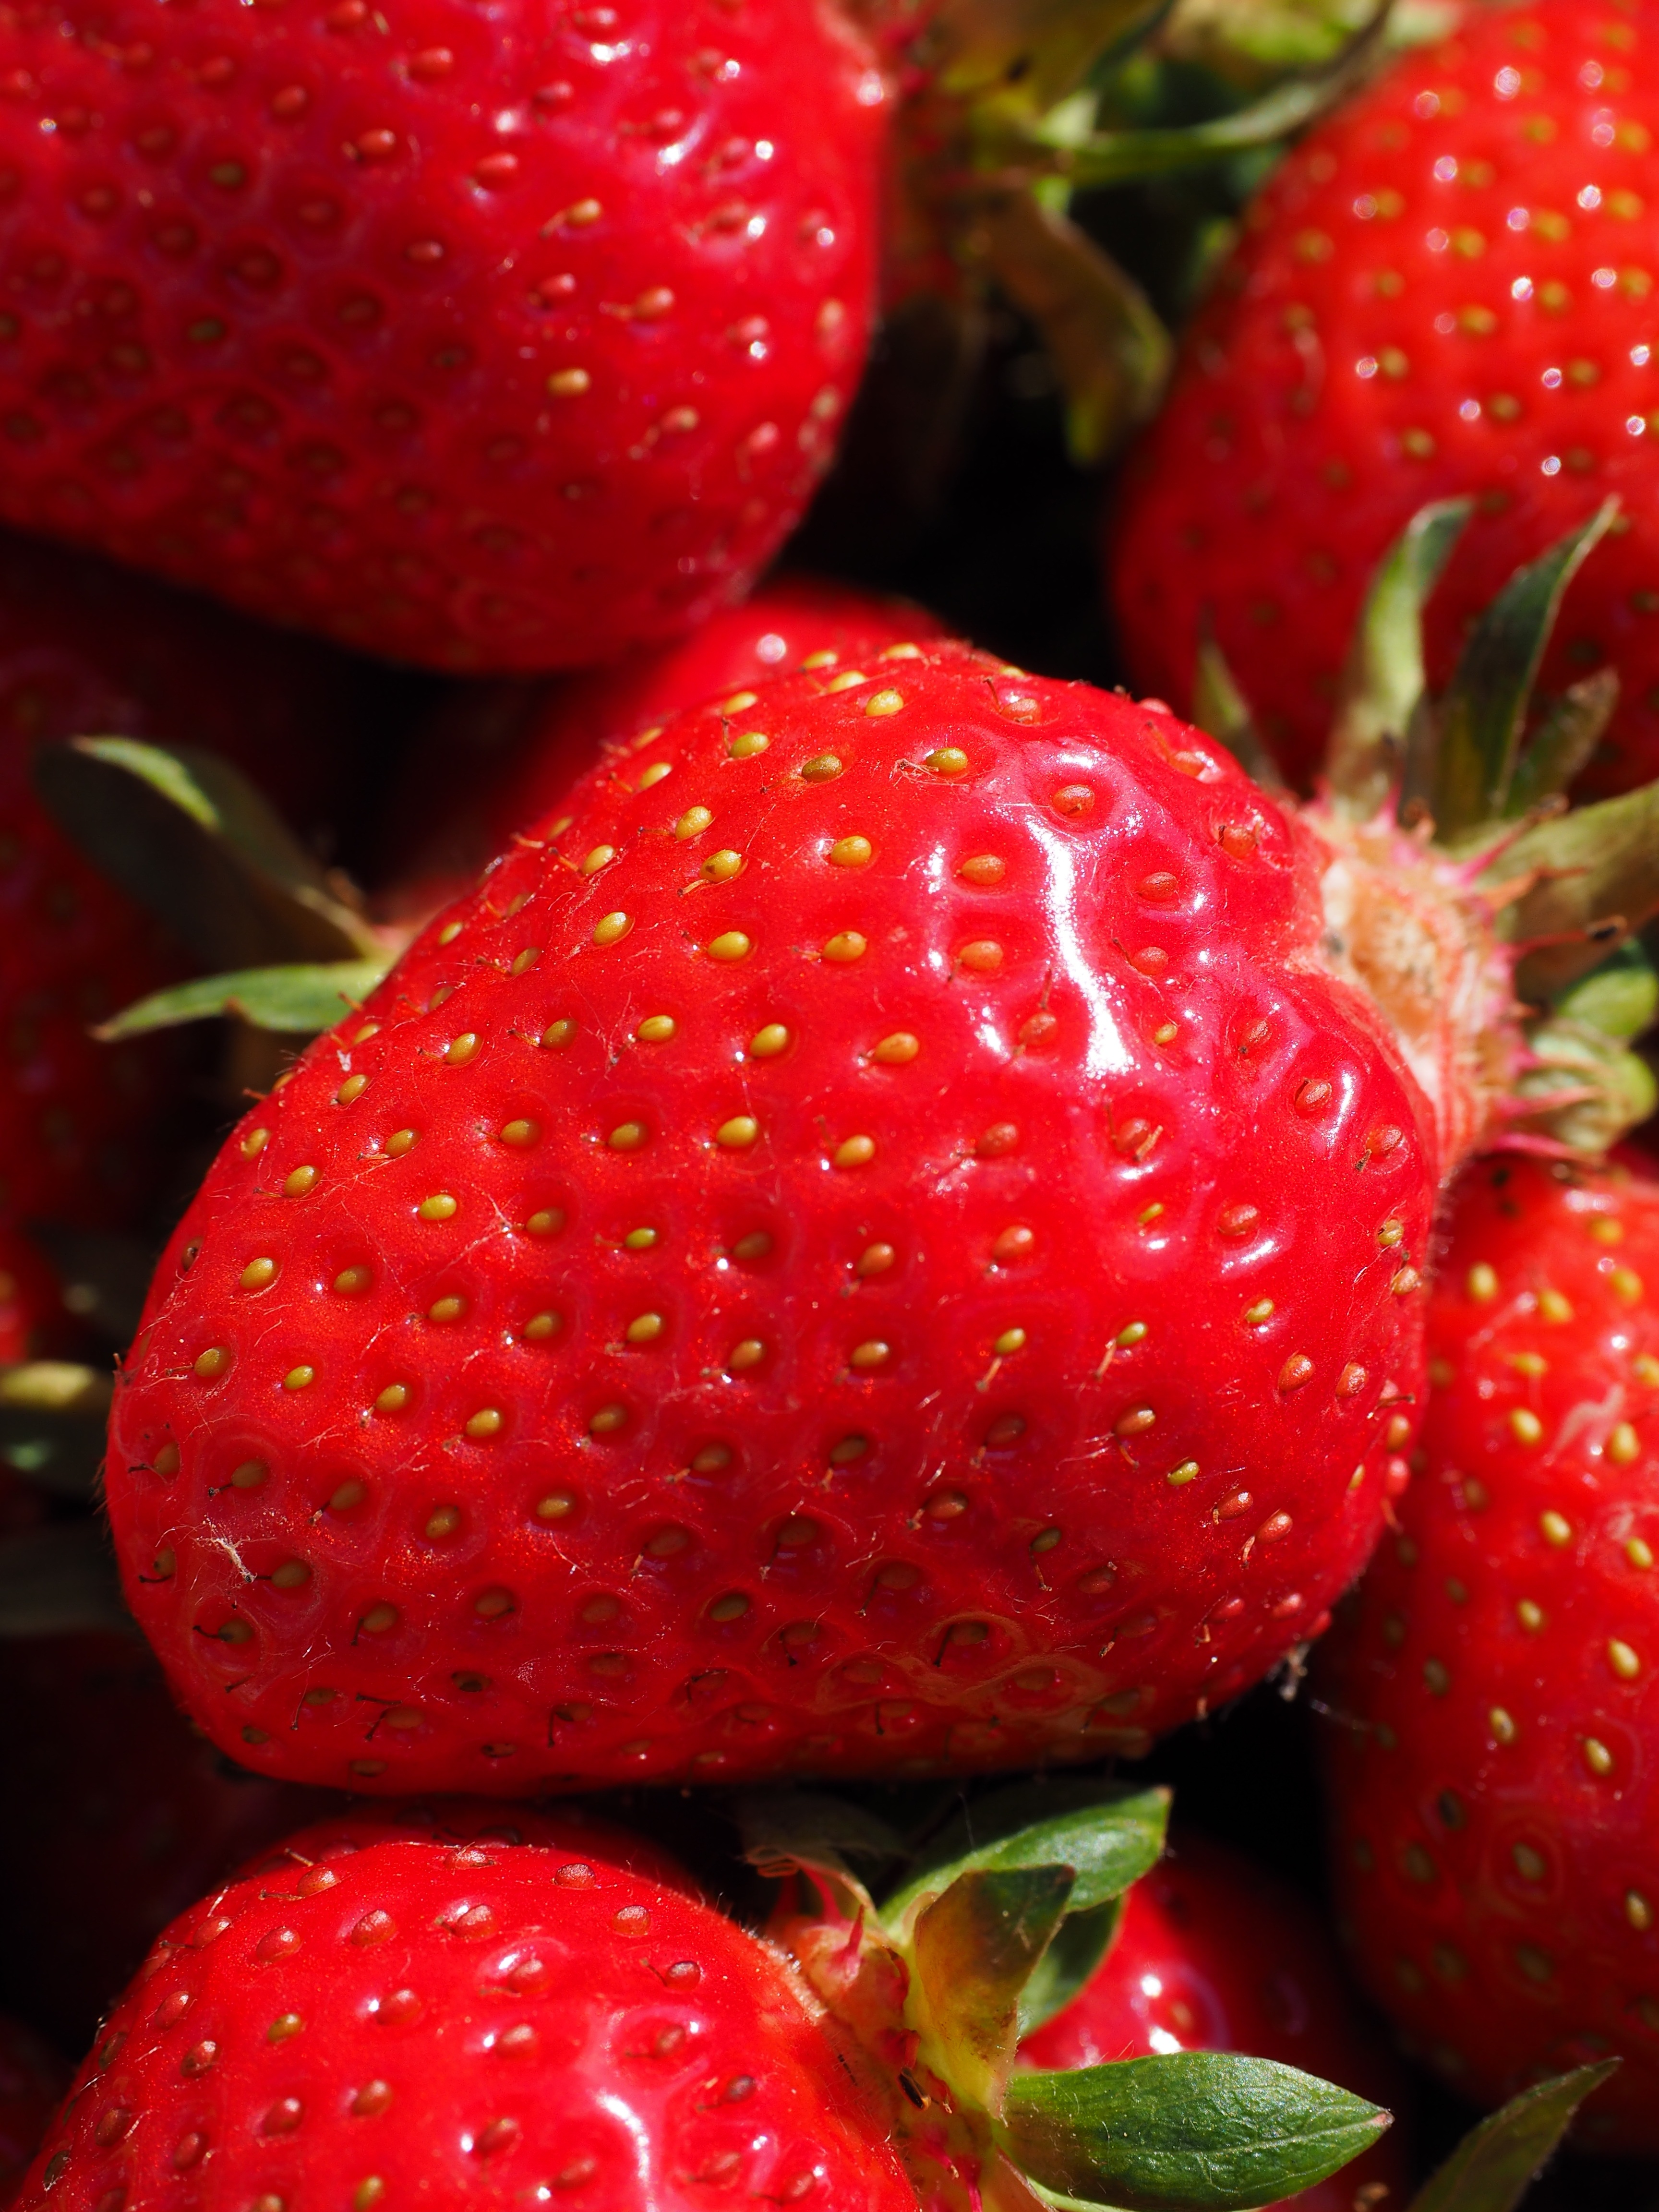
plant, fruit, sweet, ripe, food, red, produce, delicious, strawberry, tasty, strawberries, vitamins, fruity, collective nut fruit, garden strawberry, strawberry fruit